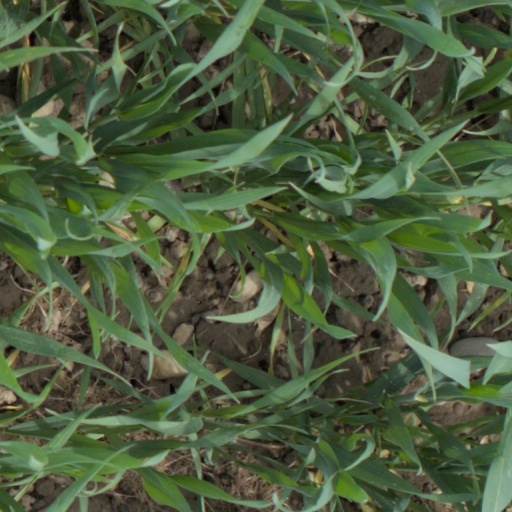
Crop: wheat